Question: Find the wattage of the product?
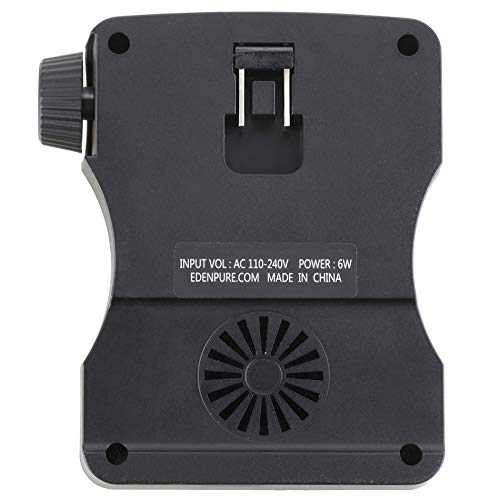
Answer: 6.0 watt